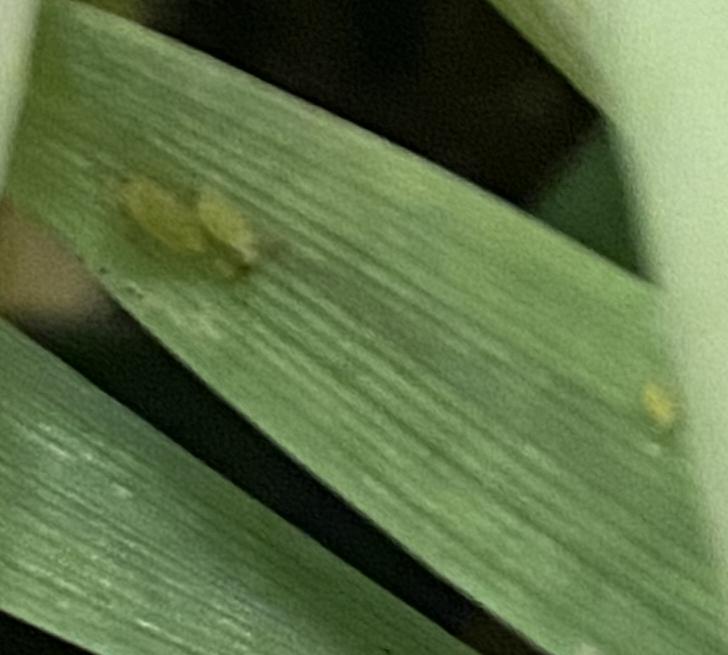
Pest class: cereal_grass_aphid